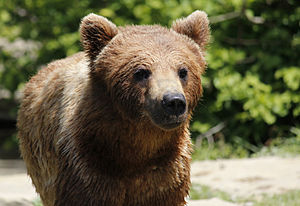
Ursinae
Brun bjørn (Ursus arctos)
Brun bjørn (Ursus arctos)
Ursinae er en af tre underfamilier i familien Ursidae. Den indeholder slægten Ursus.